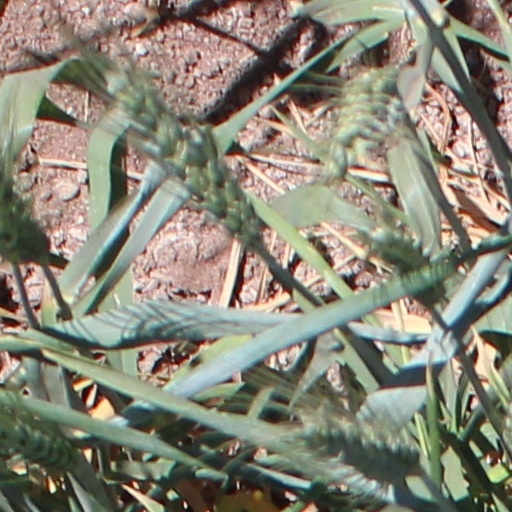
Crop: wheat